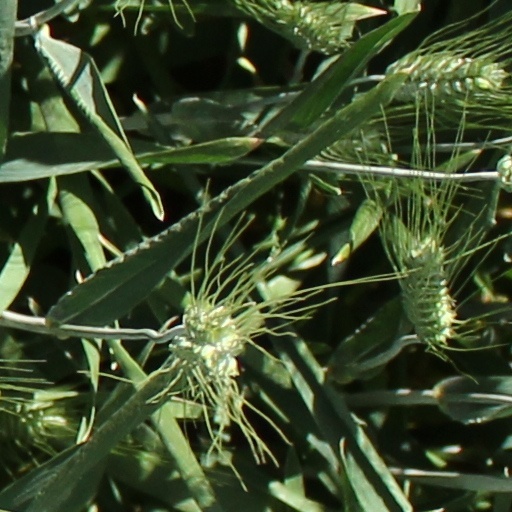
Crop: wheat